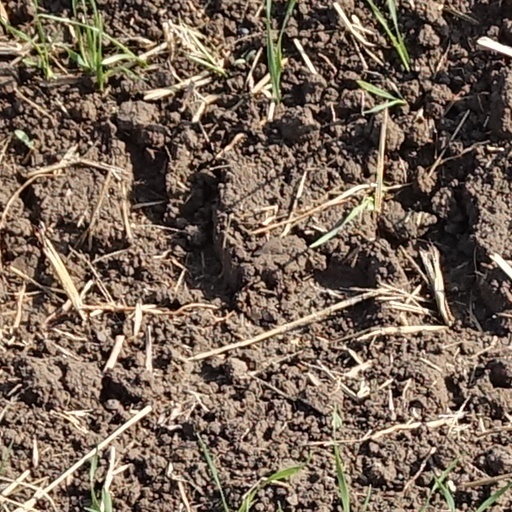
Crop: wheat